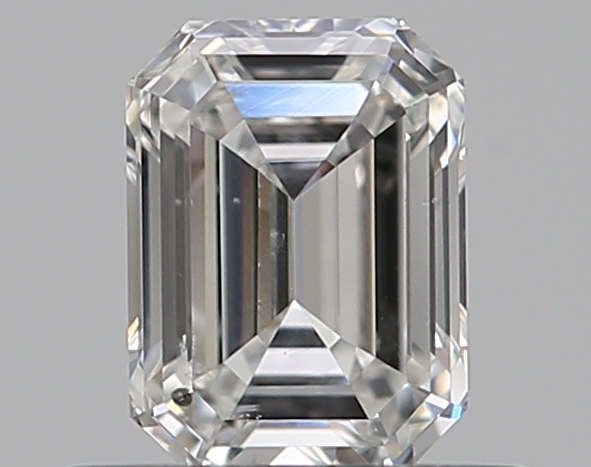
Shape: emerald
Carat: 0.51
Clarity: SI1
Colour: G
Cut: EX
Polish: VG
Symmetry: VG
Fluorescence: N
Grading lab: GIA
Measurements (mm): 5.29 x 3.88 x 2.56